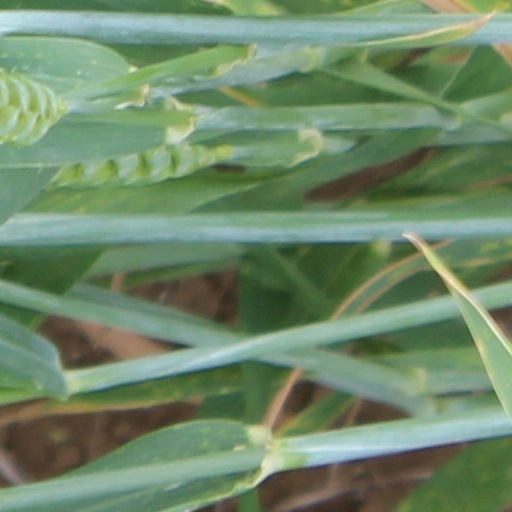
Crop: wheat